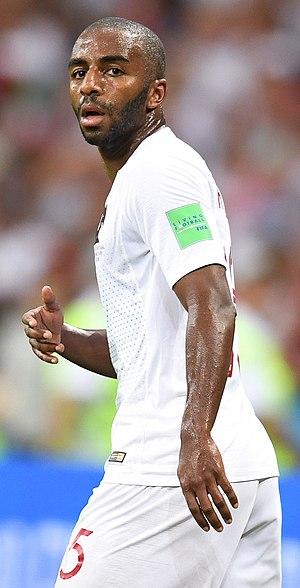
Ricardo Domingos Barbosa Pereira, plus communément appelé Ricardo Pereira, est un footballeur international portugais né le 6 octobre 1993 à Lisbonne. Ancien ailier droit, évoluant à présent au poste de défenseur, il joue avec Leicester City, et l'équipe du Portugal.